Perfect Strangers (TV serial)

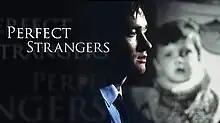

Perfect Strangers is a television drama first aired in 2001, produced for BBC Two. It was written and directed by Stephen Poliakoff, and starred Michael Gambon, who won a British Academy Television Award for his performance, Lindsay Duncan, Matthew Macfadyen, Claire Skinner, and Toby Stephens. Anton Lesser and Timothy Spall also appear. The drama received two Royal Television Society Awards and a Peabody Award. It was also nominated for the BAFTA TV Award for Best Drama Serial.